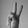
ASL letter: V